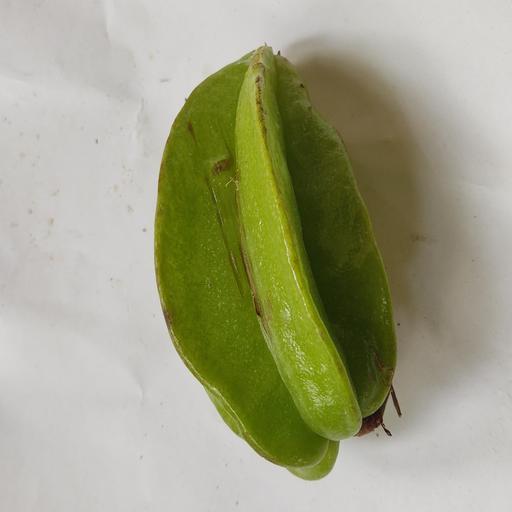
Crop type: Carambola